Rafael Puignau

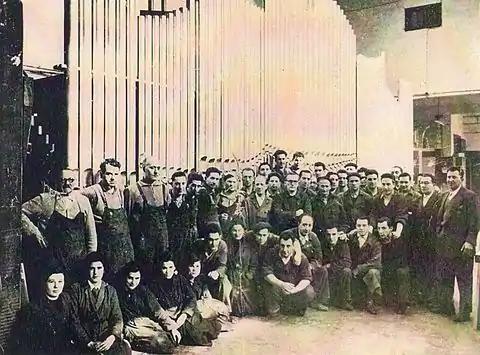
Staff and workshop of Organería Española Sociedad Anónima (OESA) in Azpeitia. Rafael Puignau appears in the center (over the man with beret). José Antonio Azpiazu senior is 3rd from right side

In 1958 Puignau retired from work, but continued to collaborate with OESA in some works as harmonist. From these works the most important was, according to Puignau's opinion, the 1972 year restoration of the Cavaillé-Coll organ (1863) of the Basilica of Saint Mary of the Chorus in San Sebastian.